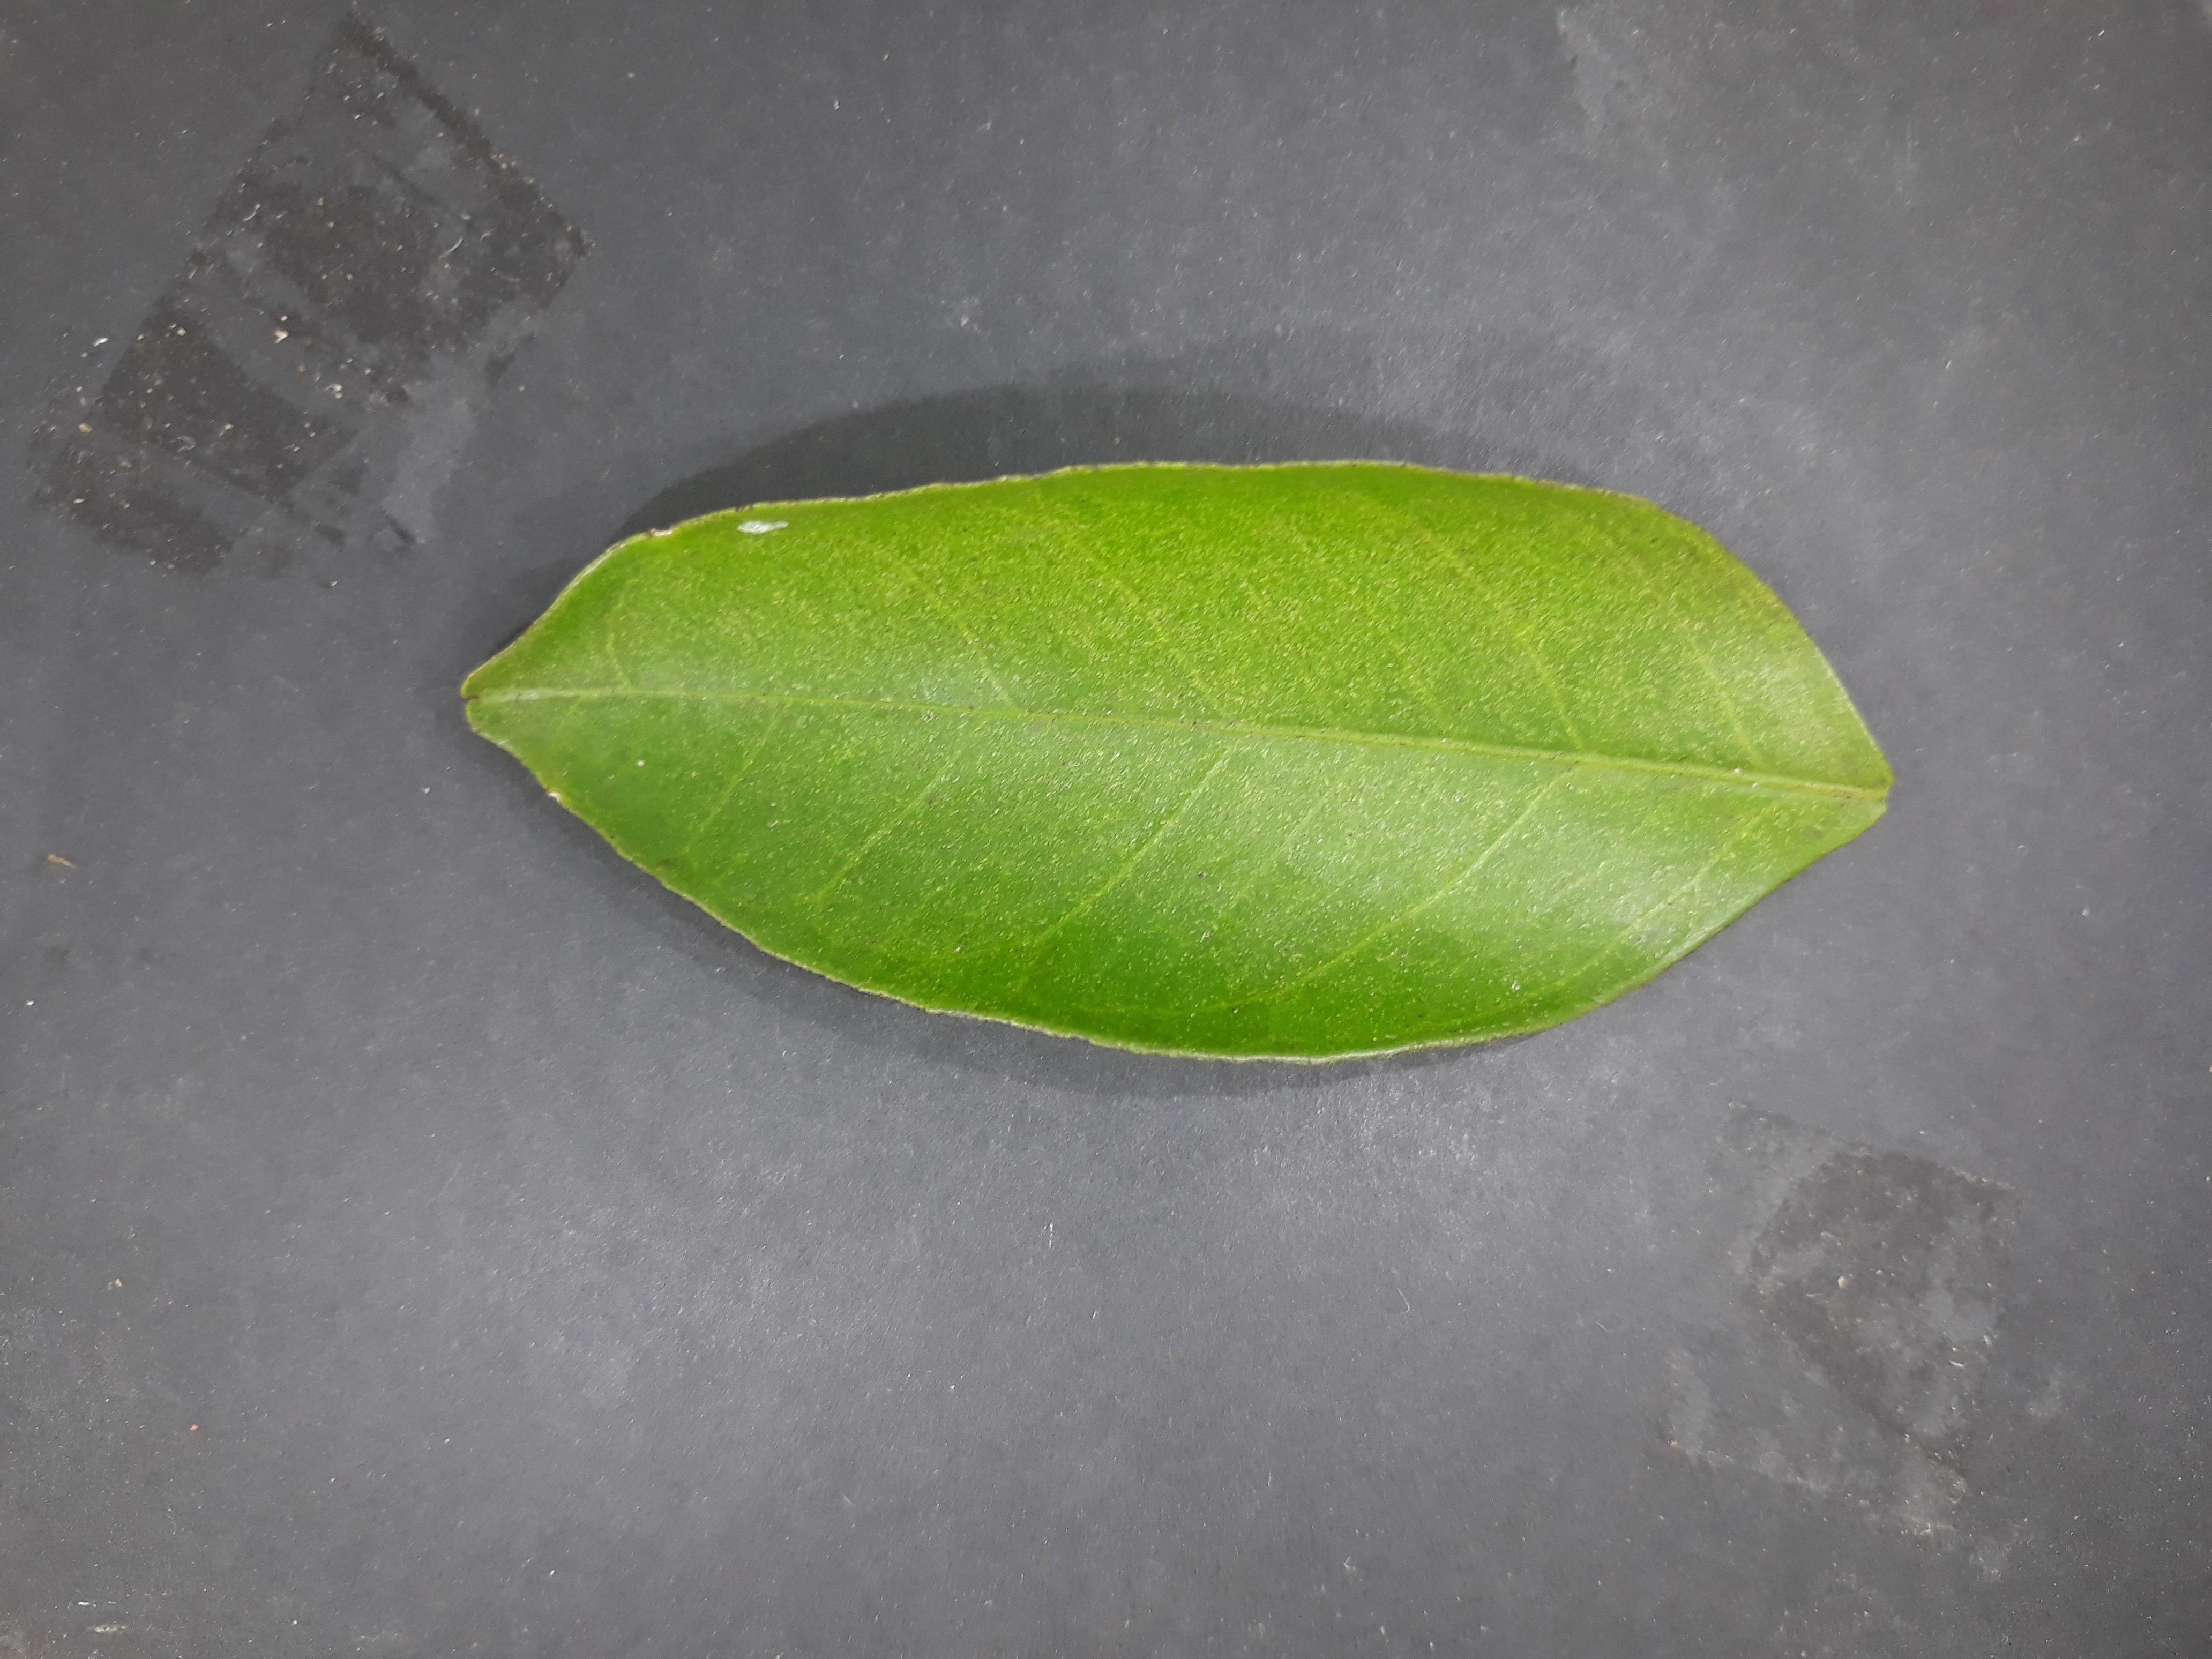
Label: Texas_mite